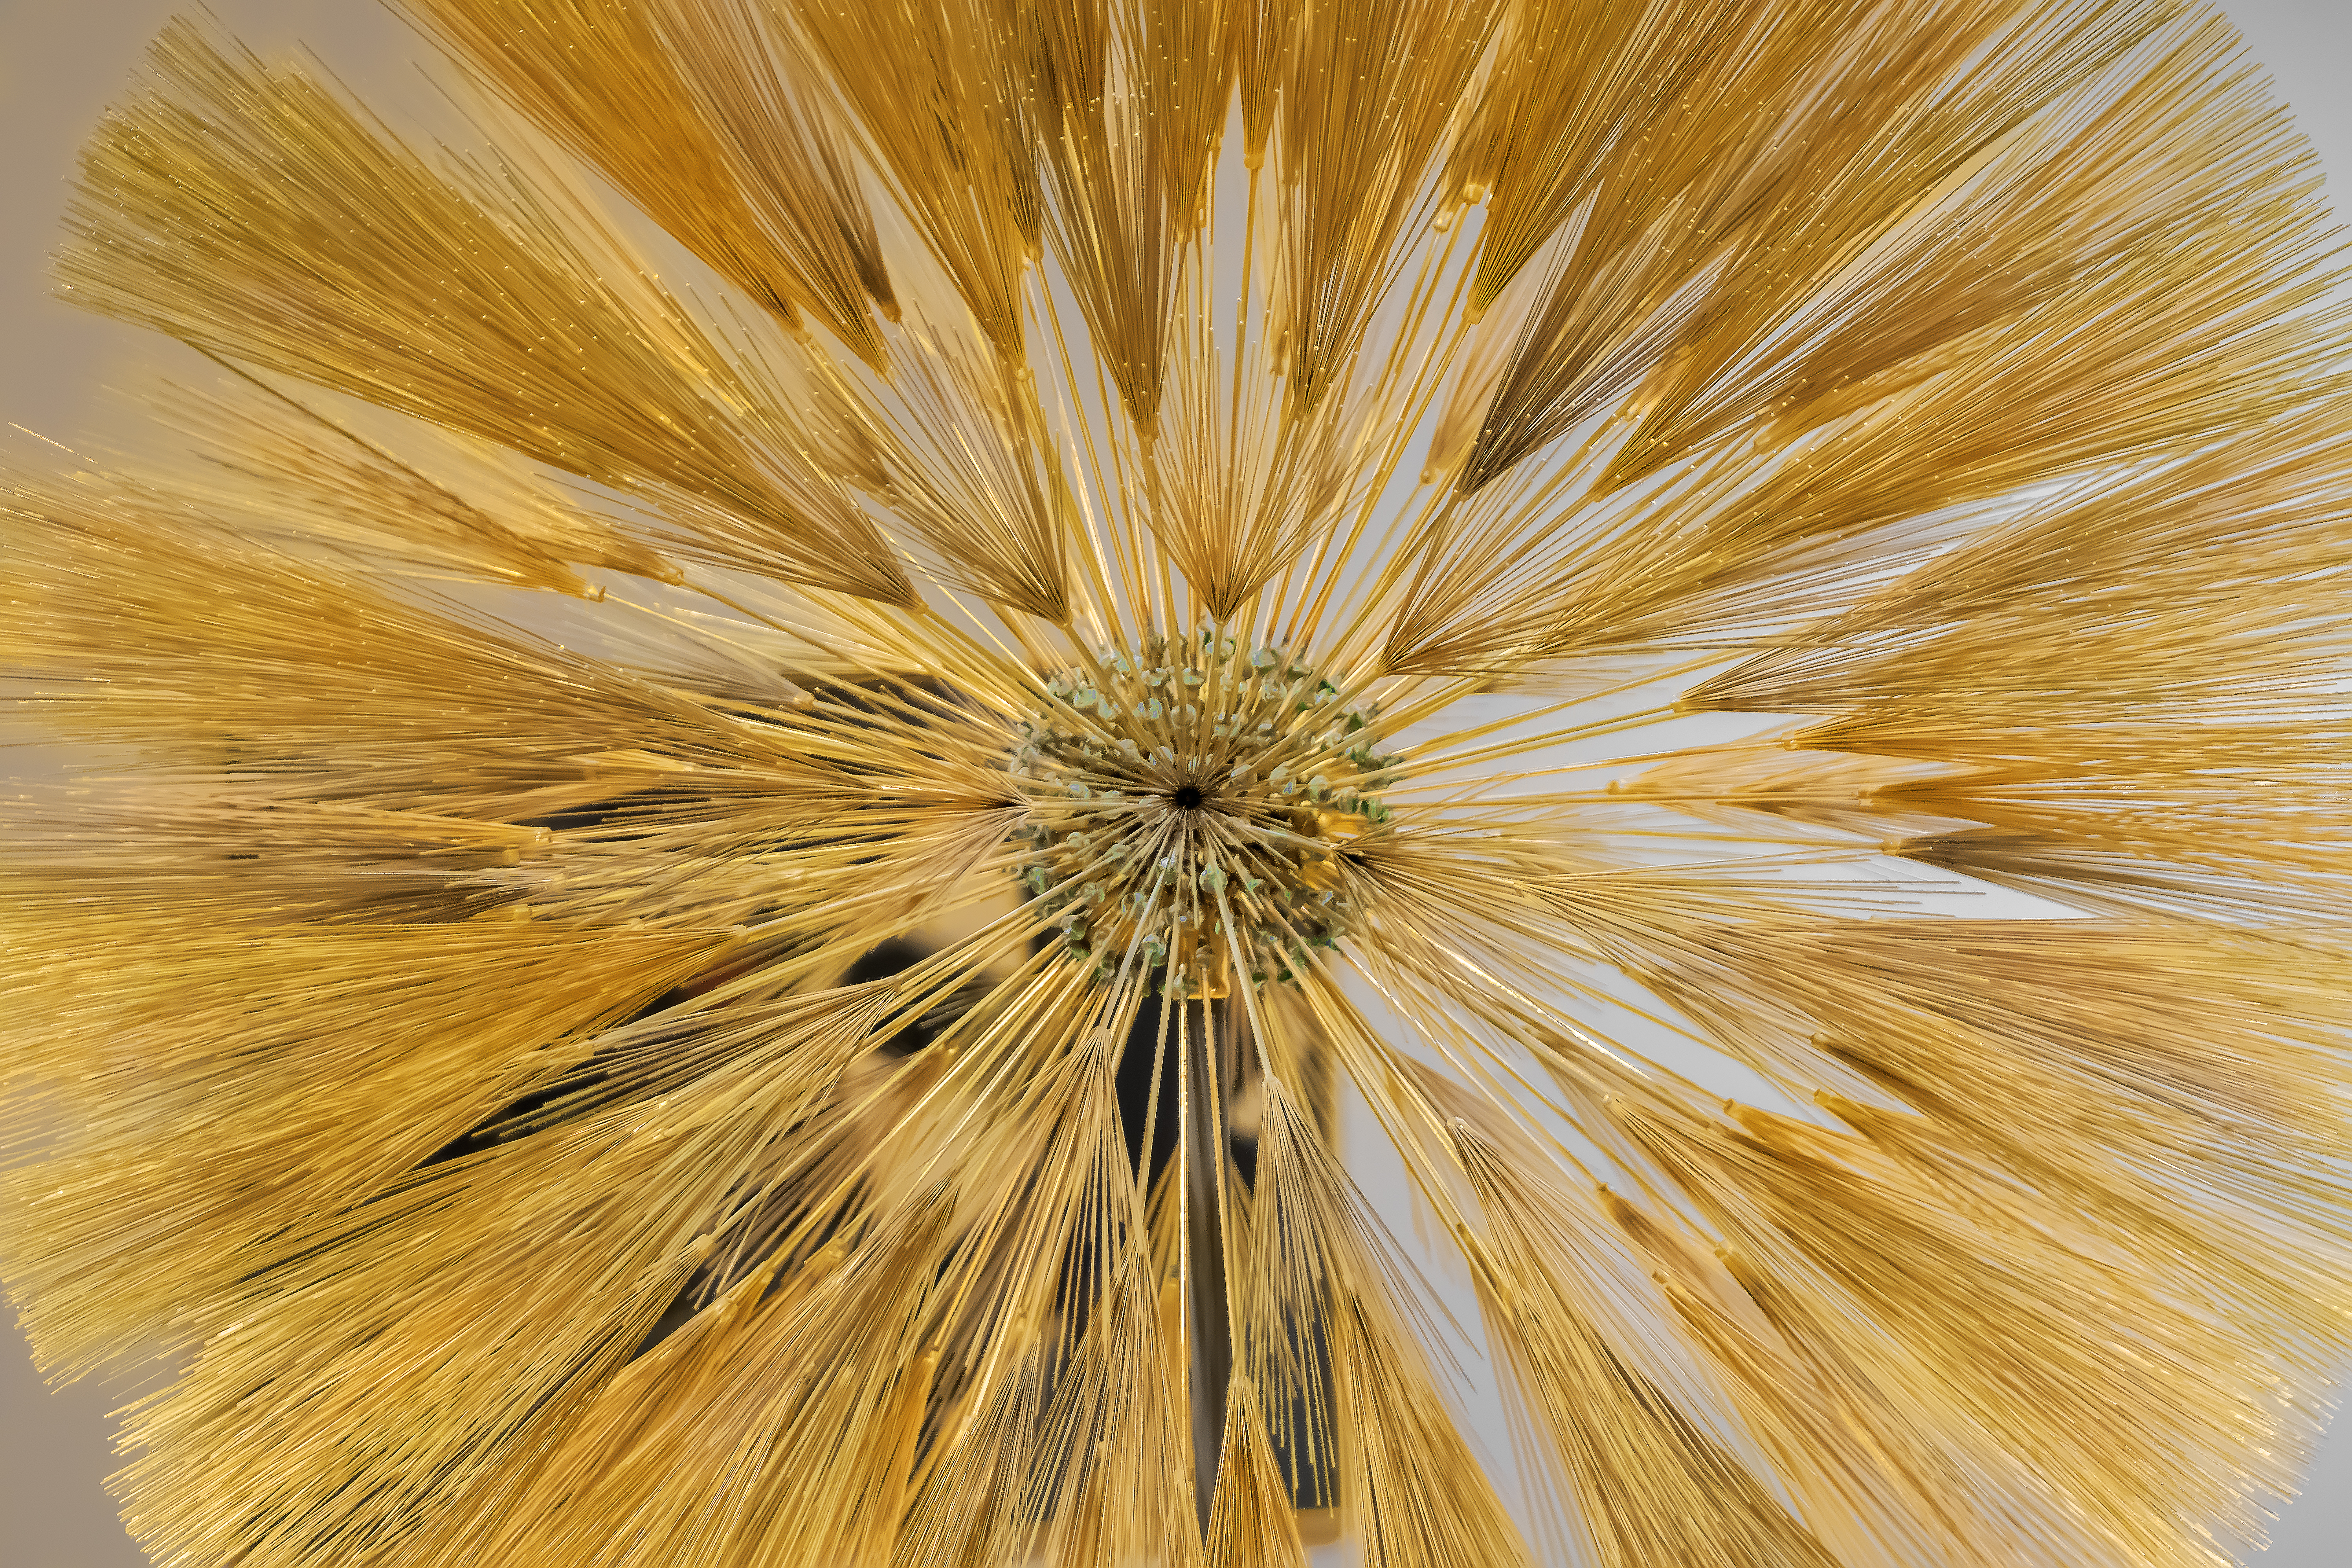
geotagged, milwaukee, united states, usa, wisconsin, 700 North Art Museum Drive, america, architect, architecture, art, Art Collection, art exhibit, art exhibition, art gallery, art museum, art work, artist, artwork, bronze, contemporary, contemporary art, day trip, destination, exhibition, Exhibition Of Art, exhibitions, gallery, Gallery Of Art, glass, installations, lake michigan, mam, metal, milwaukee art museum, Milwaukee Museum Of Art, Milwaukee WI, Milwaukee Wisconsin, MKE, modern, modern art, museum, museum of art, painting, paintings, sculpture, sculptures, Sculpturist, tourist, tourist attraction, tourist destination, travel, travel photography, wi, Wisconsin Tourism, works of art, dandelion, yellow, close up, plant, flower, grass family, photography, purple salsify